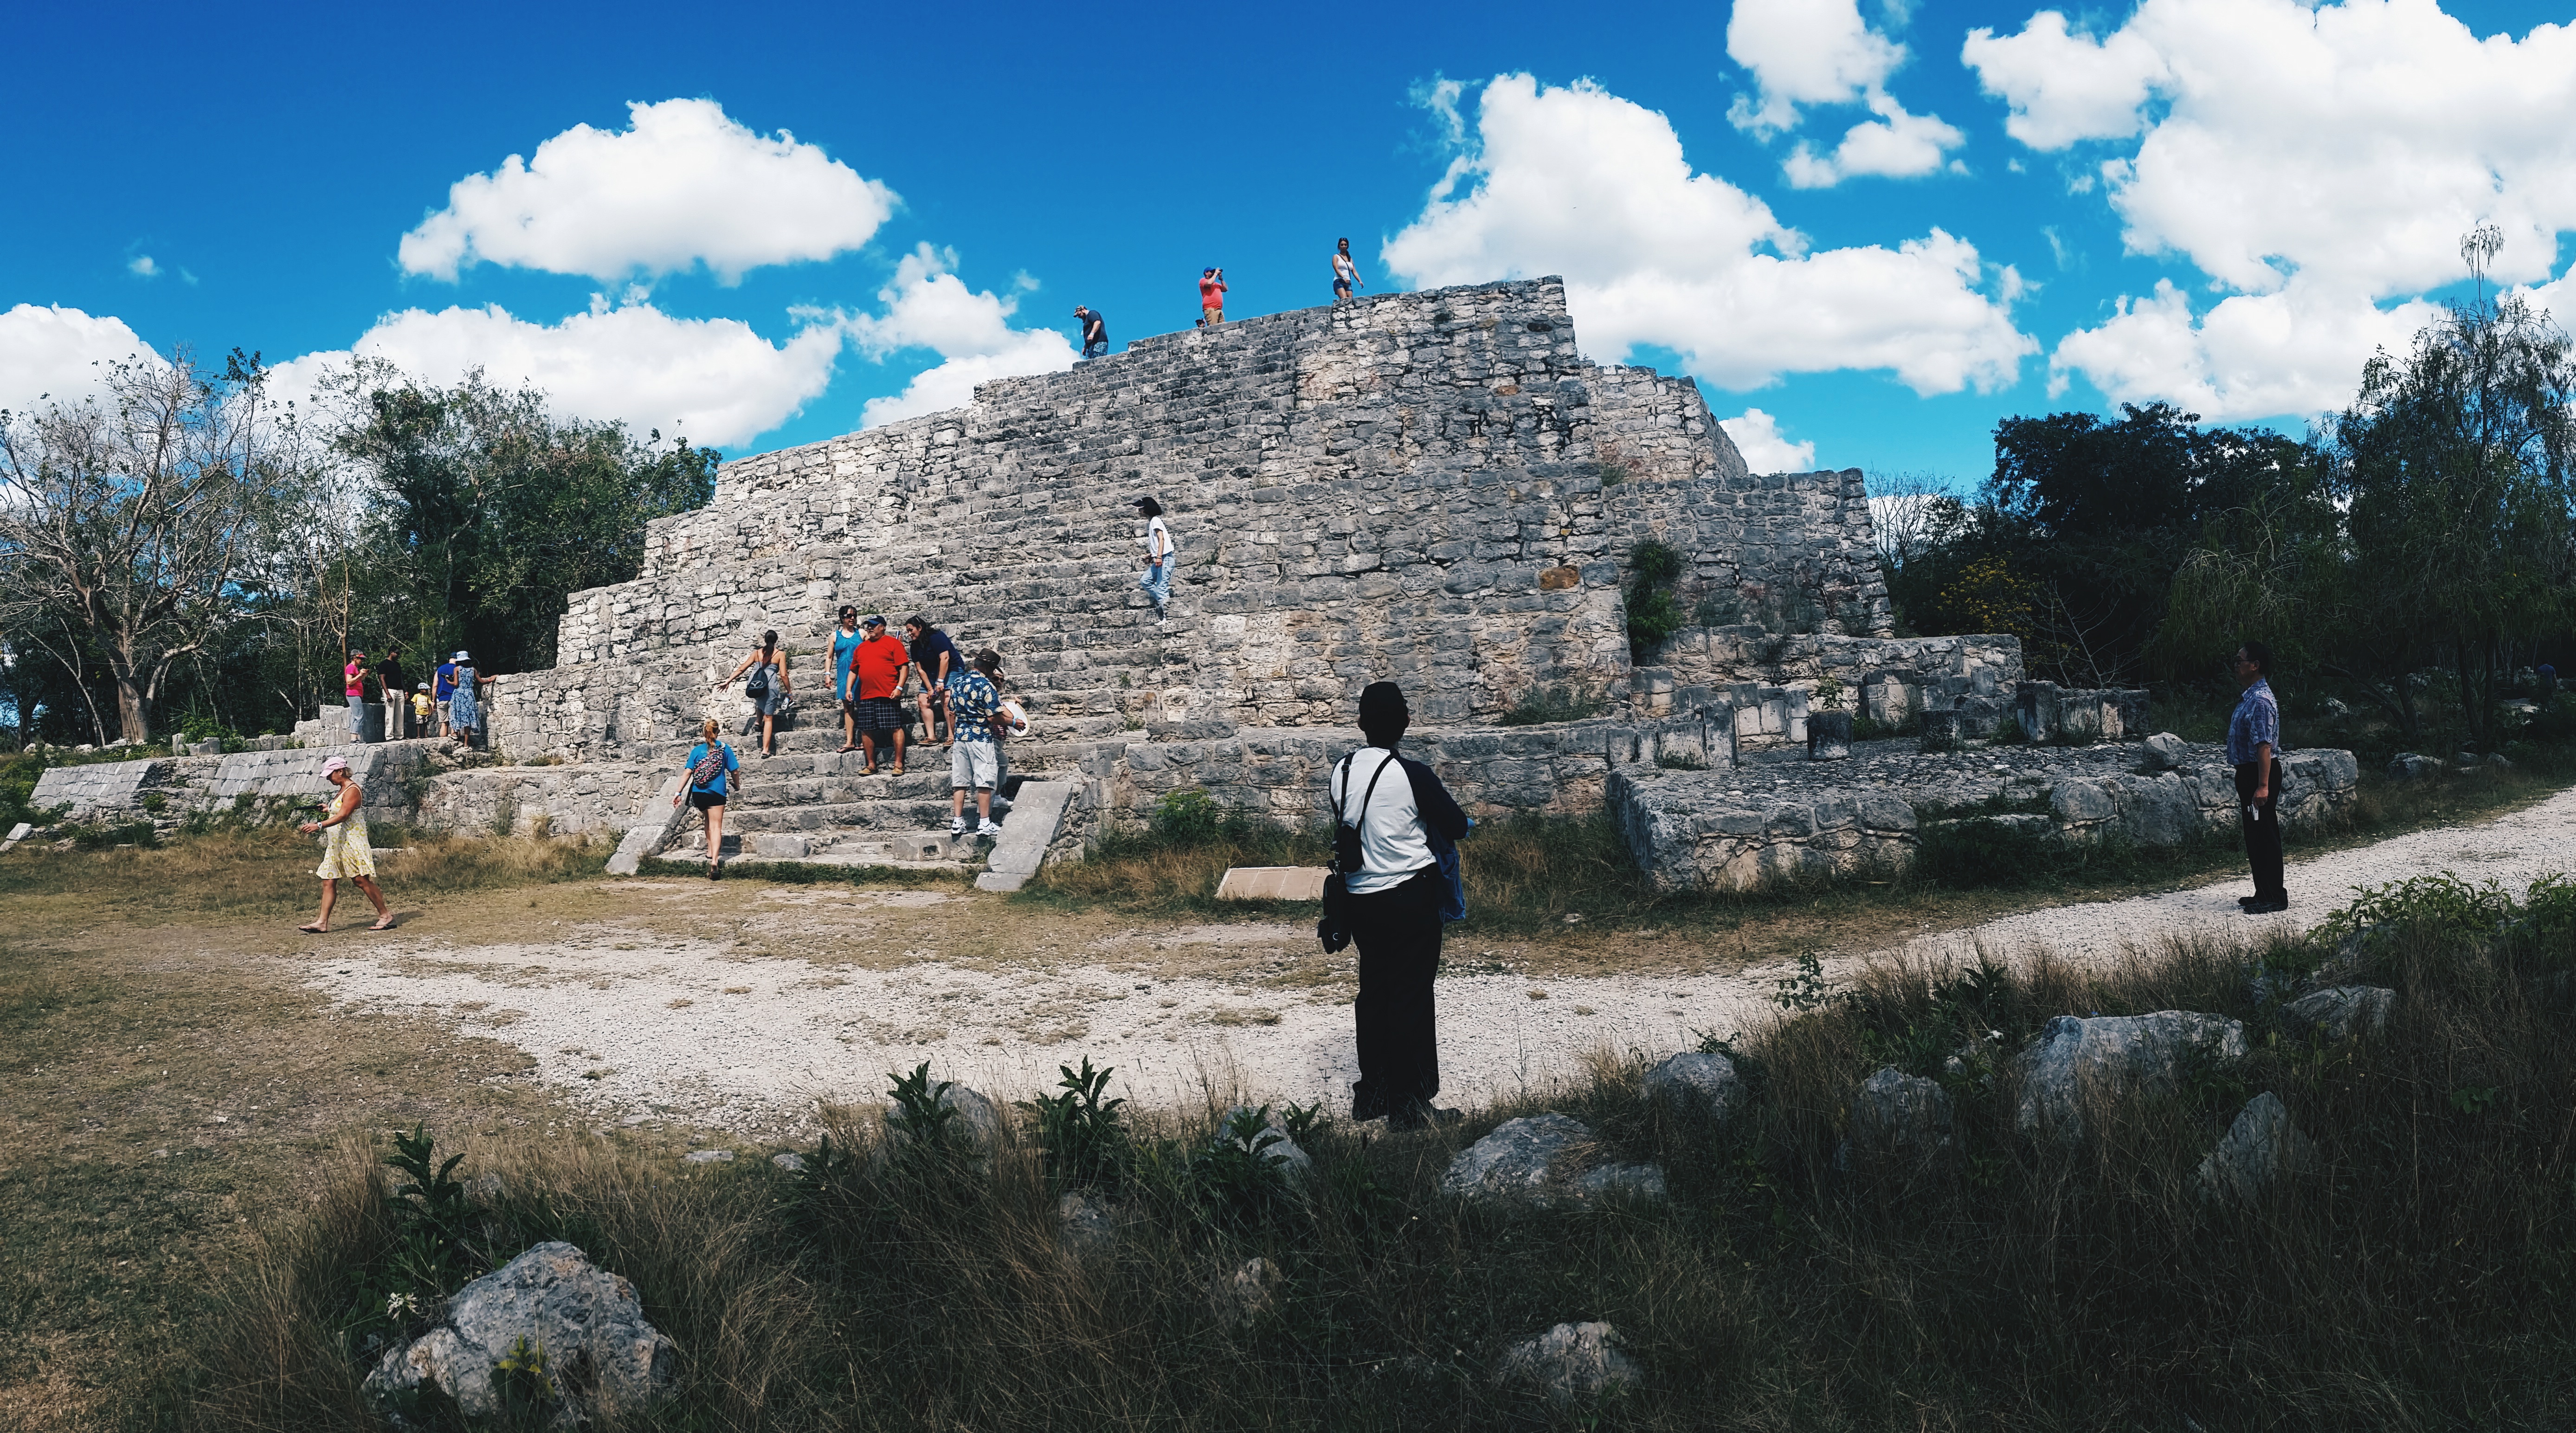
monument, vacation, travel, village, tourism, ruins, rural area, ancient history